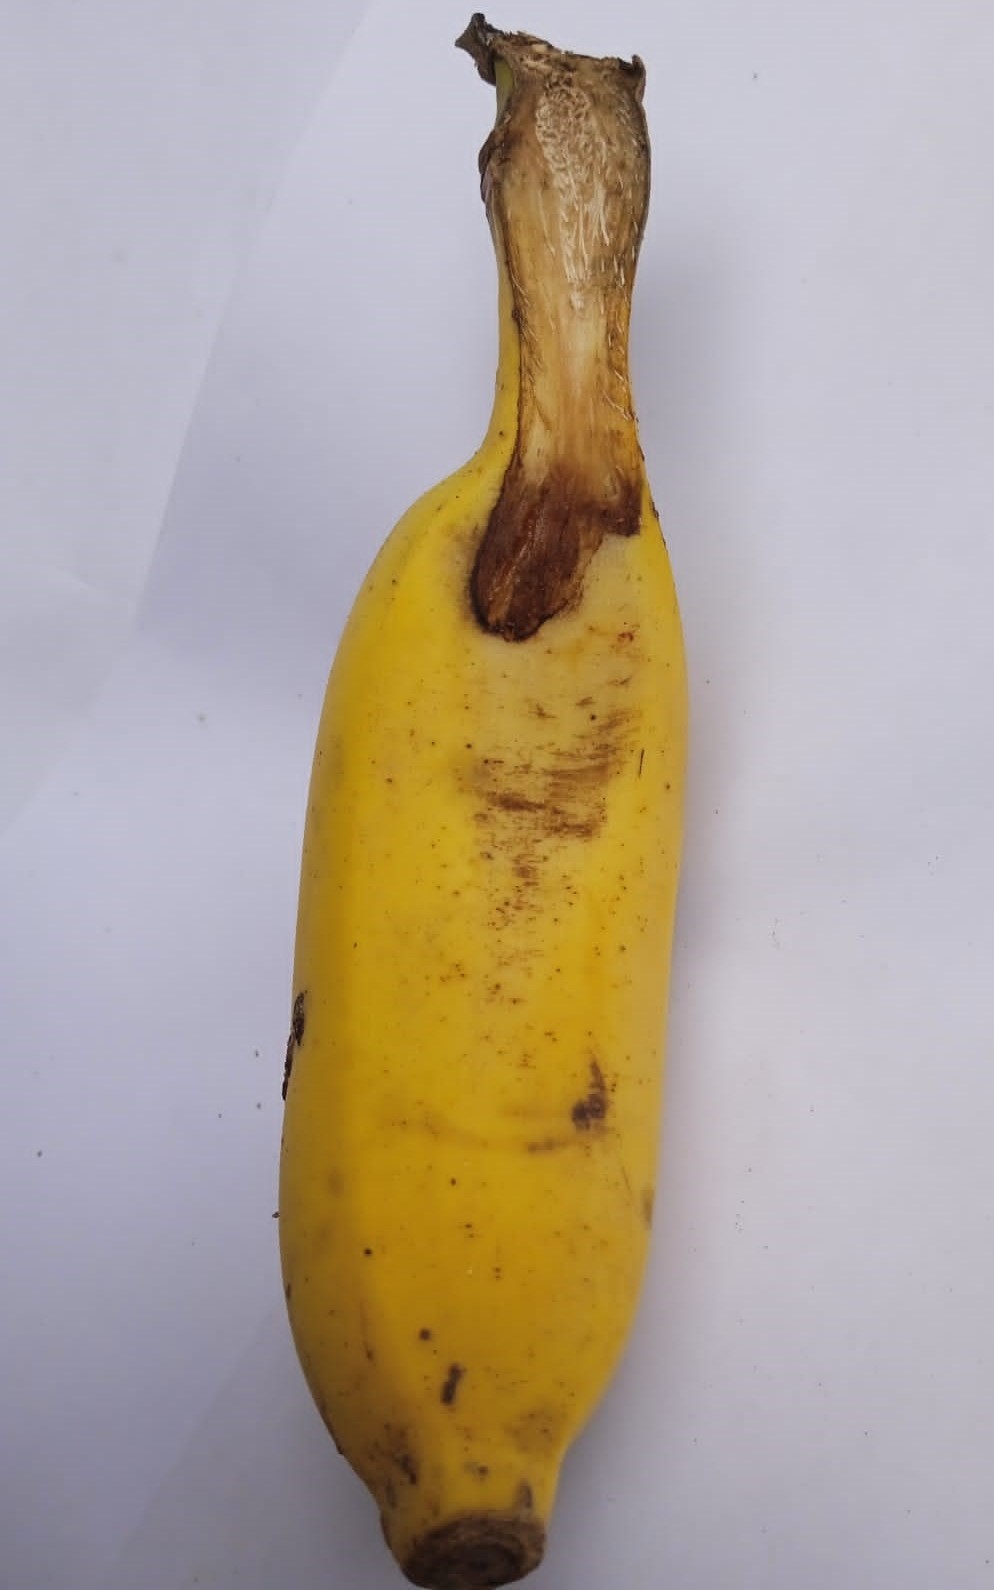
Fruit: banana
Condition: fresh